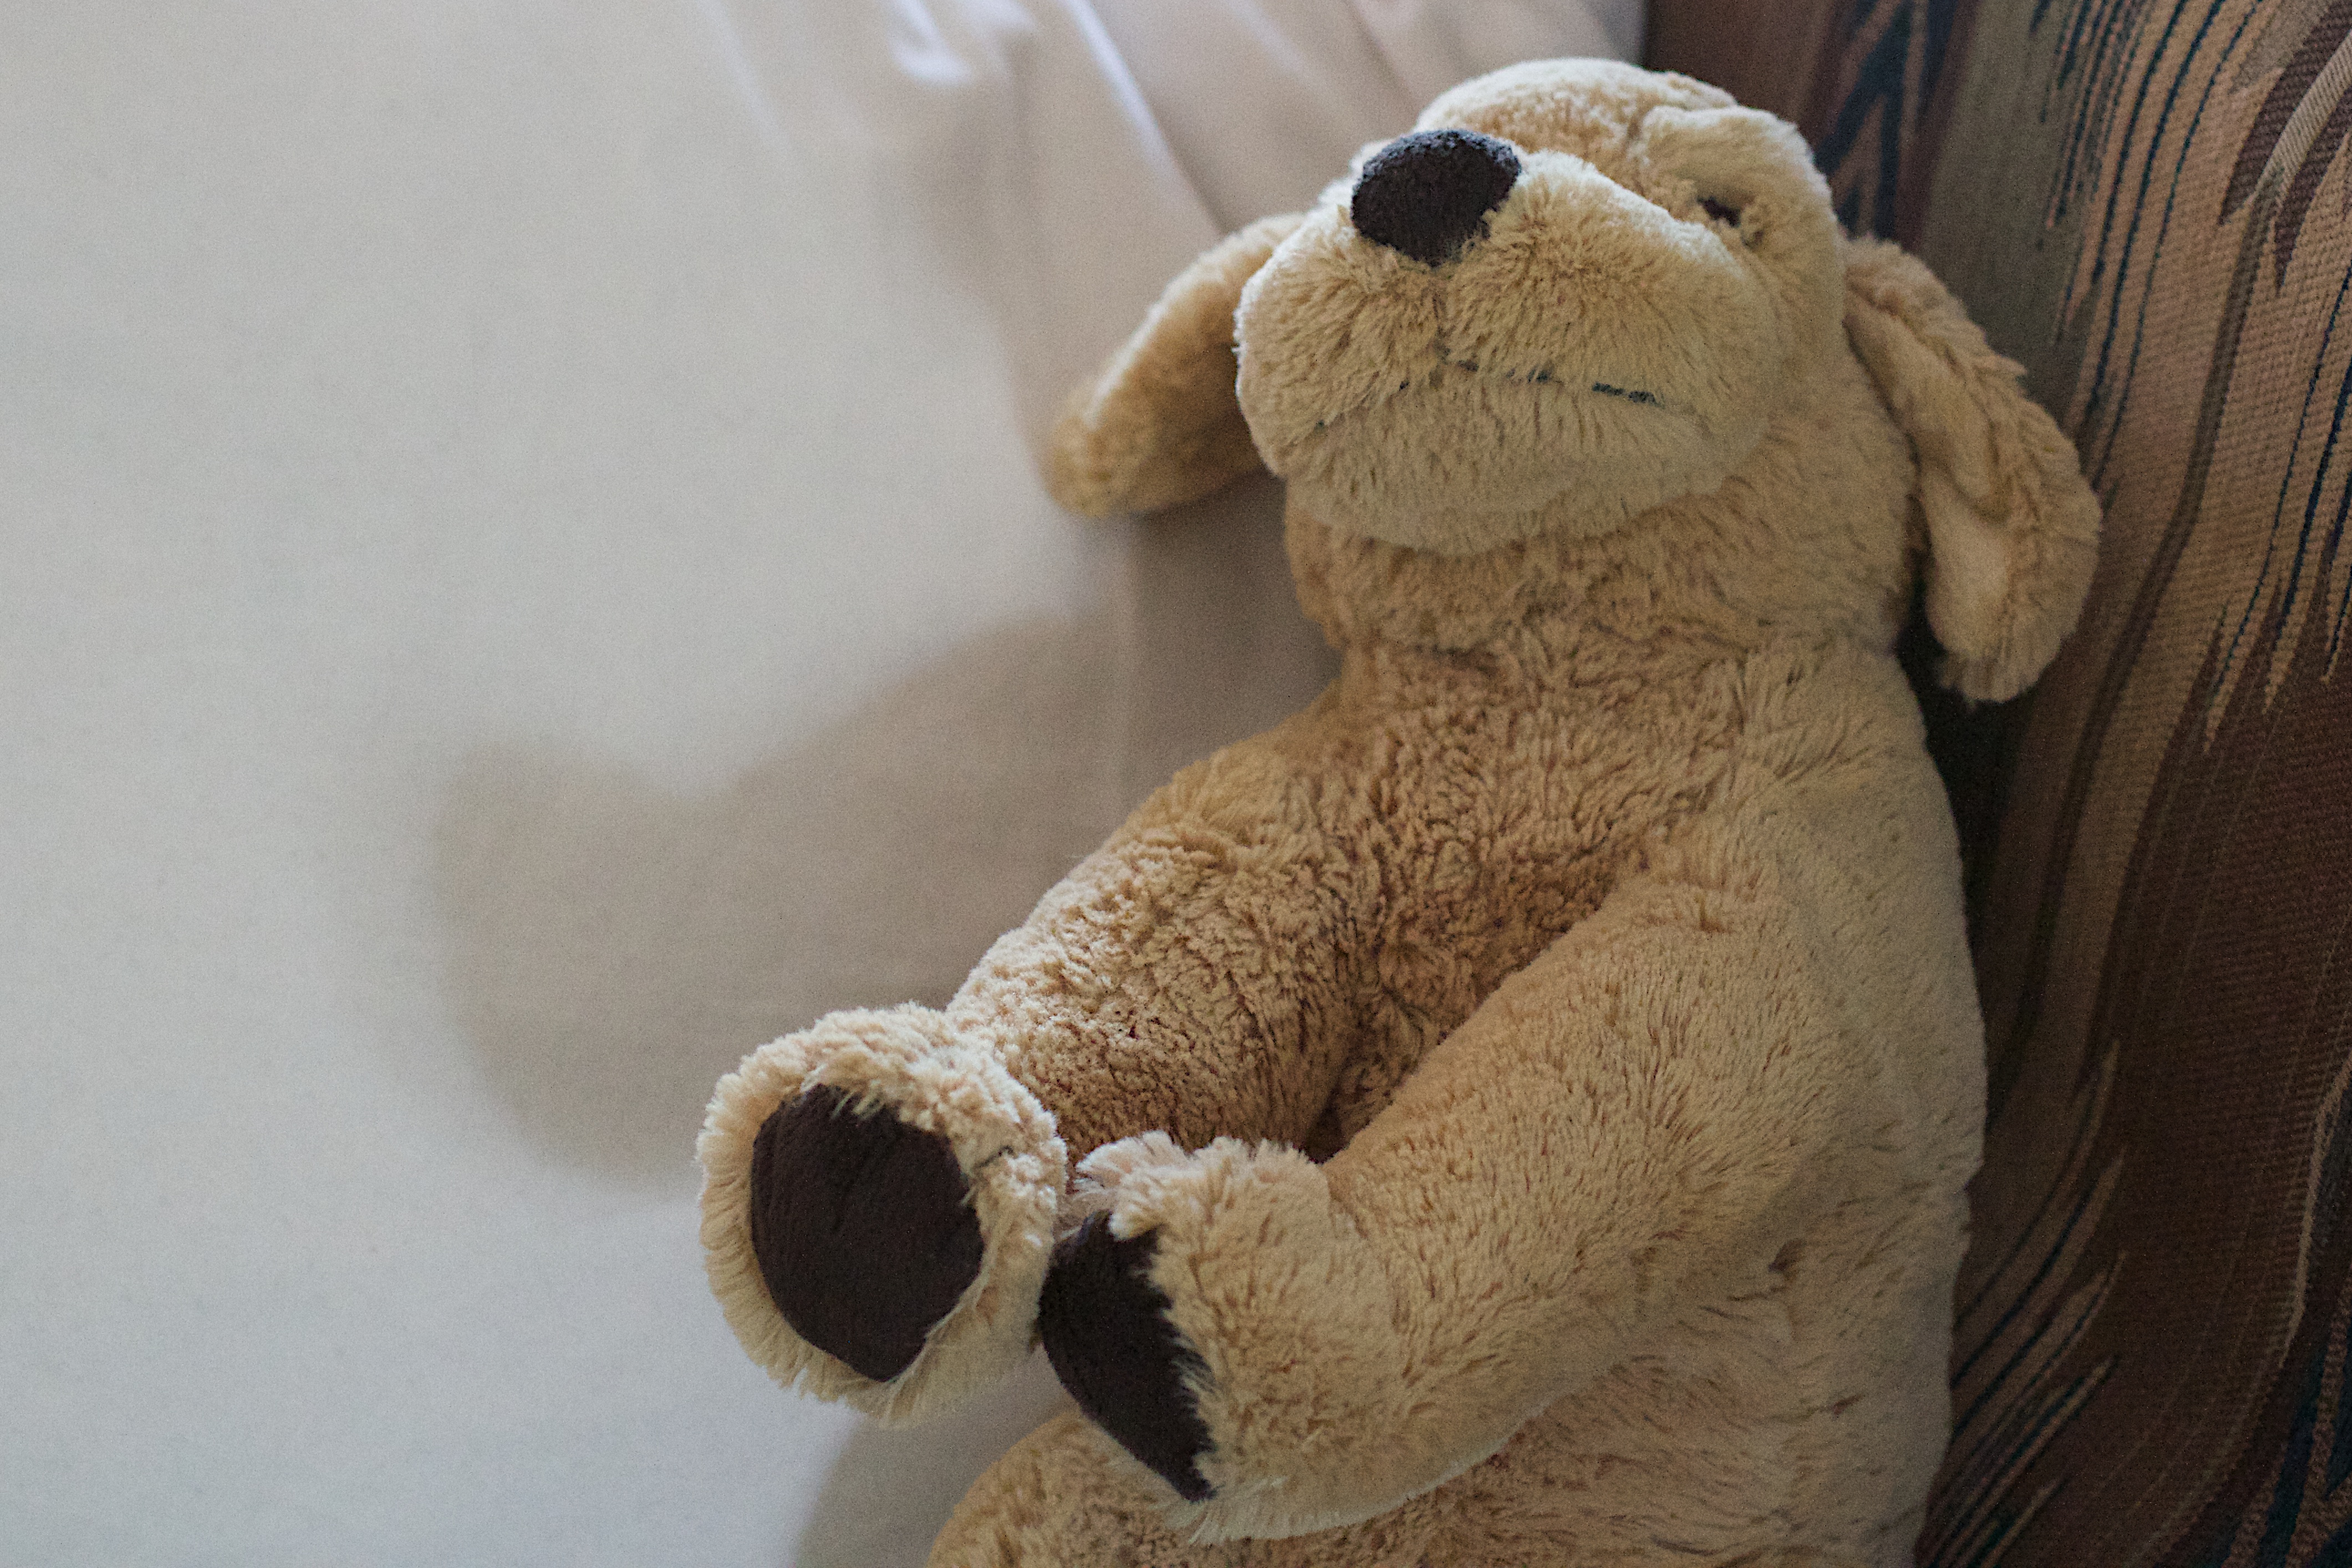
toy, material, teddy bear, textile, art, plush, stuffed toy